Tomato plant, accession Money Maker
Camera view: tilt-top (135 deg); turntable rotation: 210 degrees
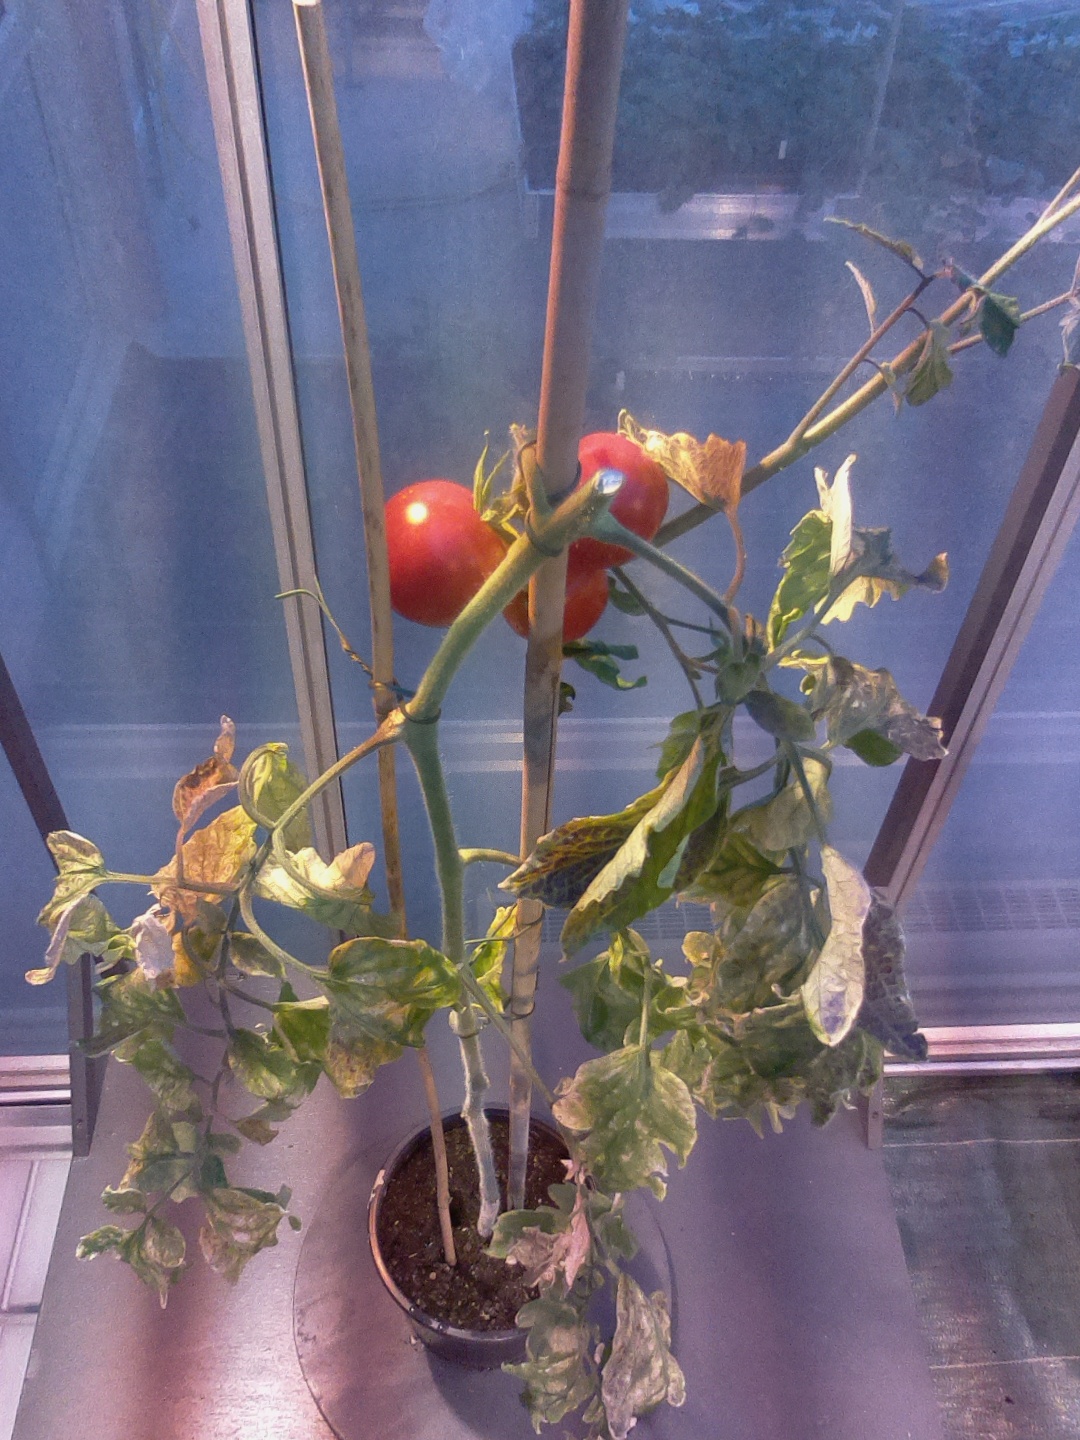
BBCH growth stage 89: 90%-100% of fruits show typical fully ripe color